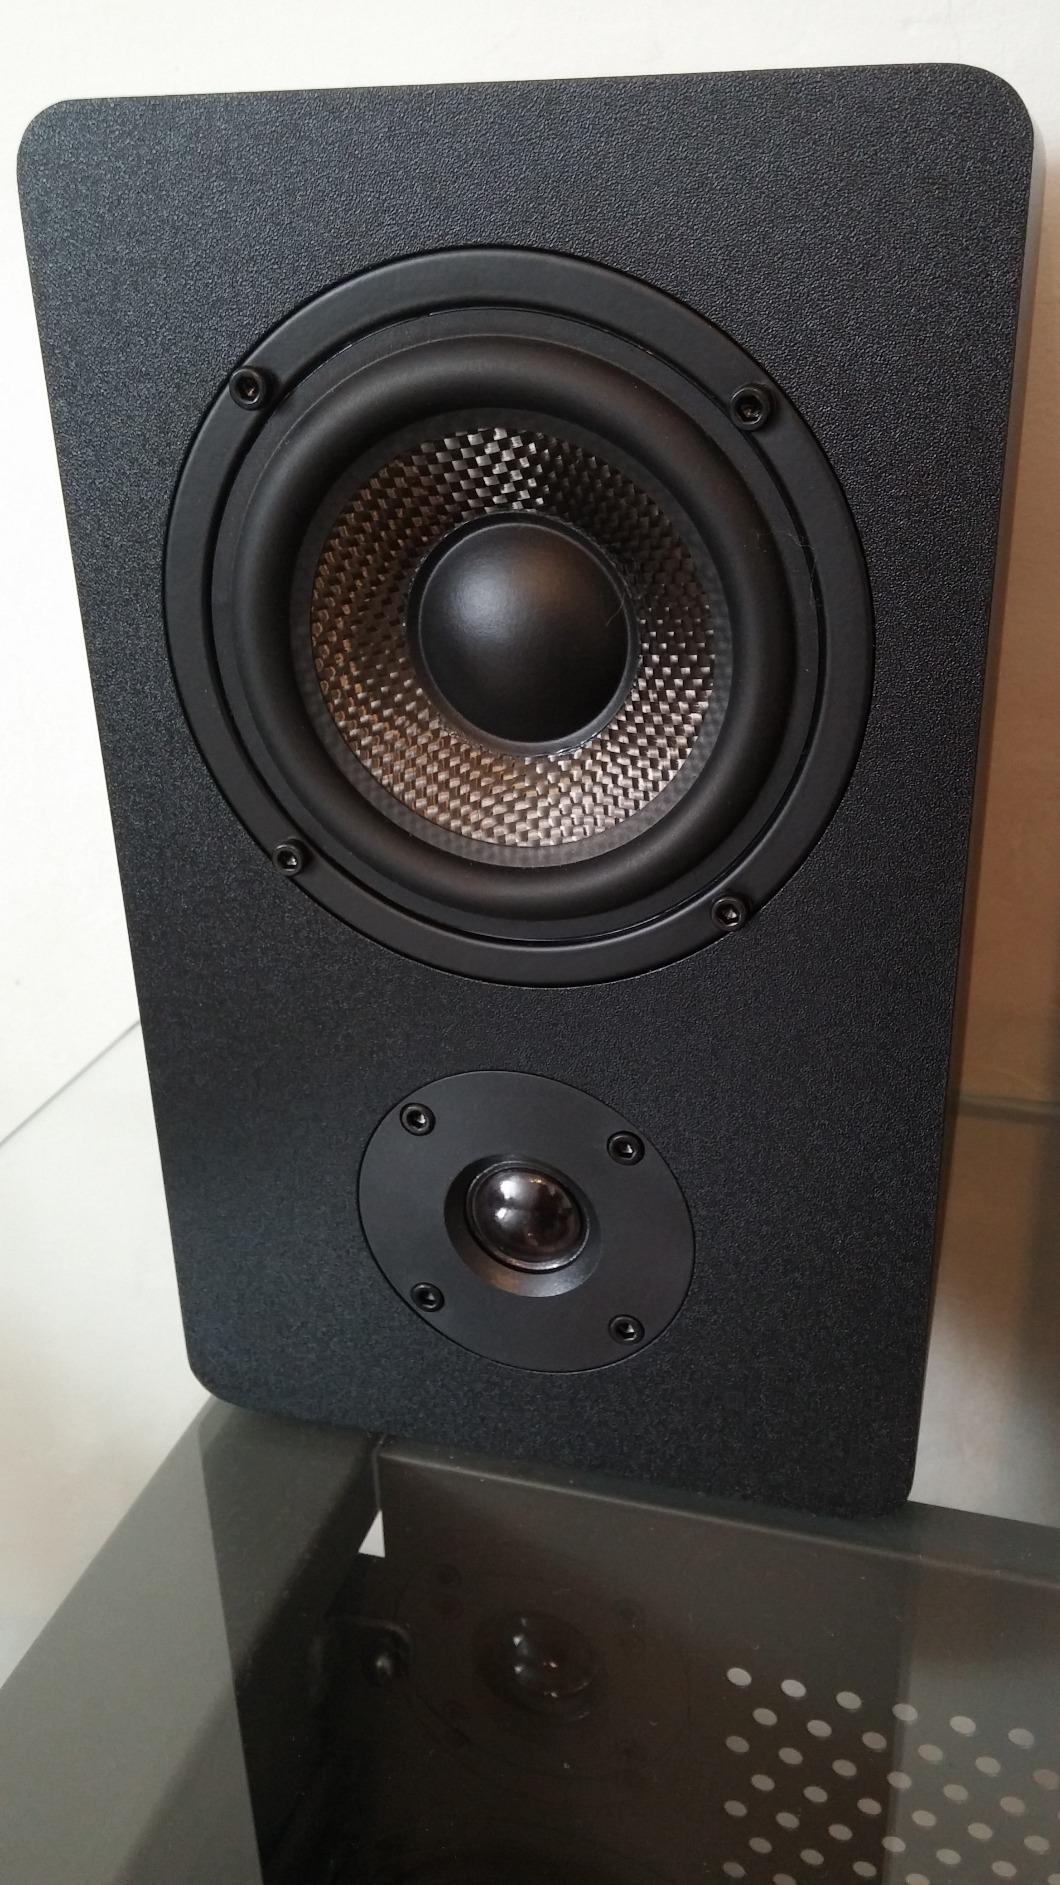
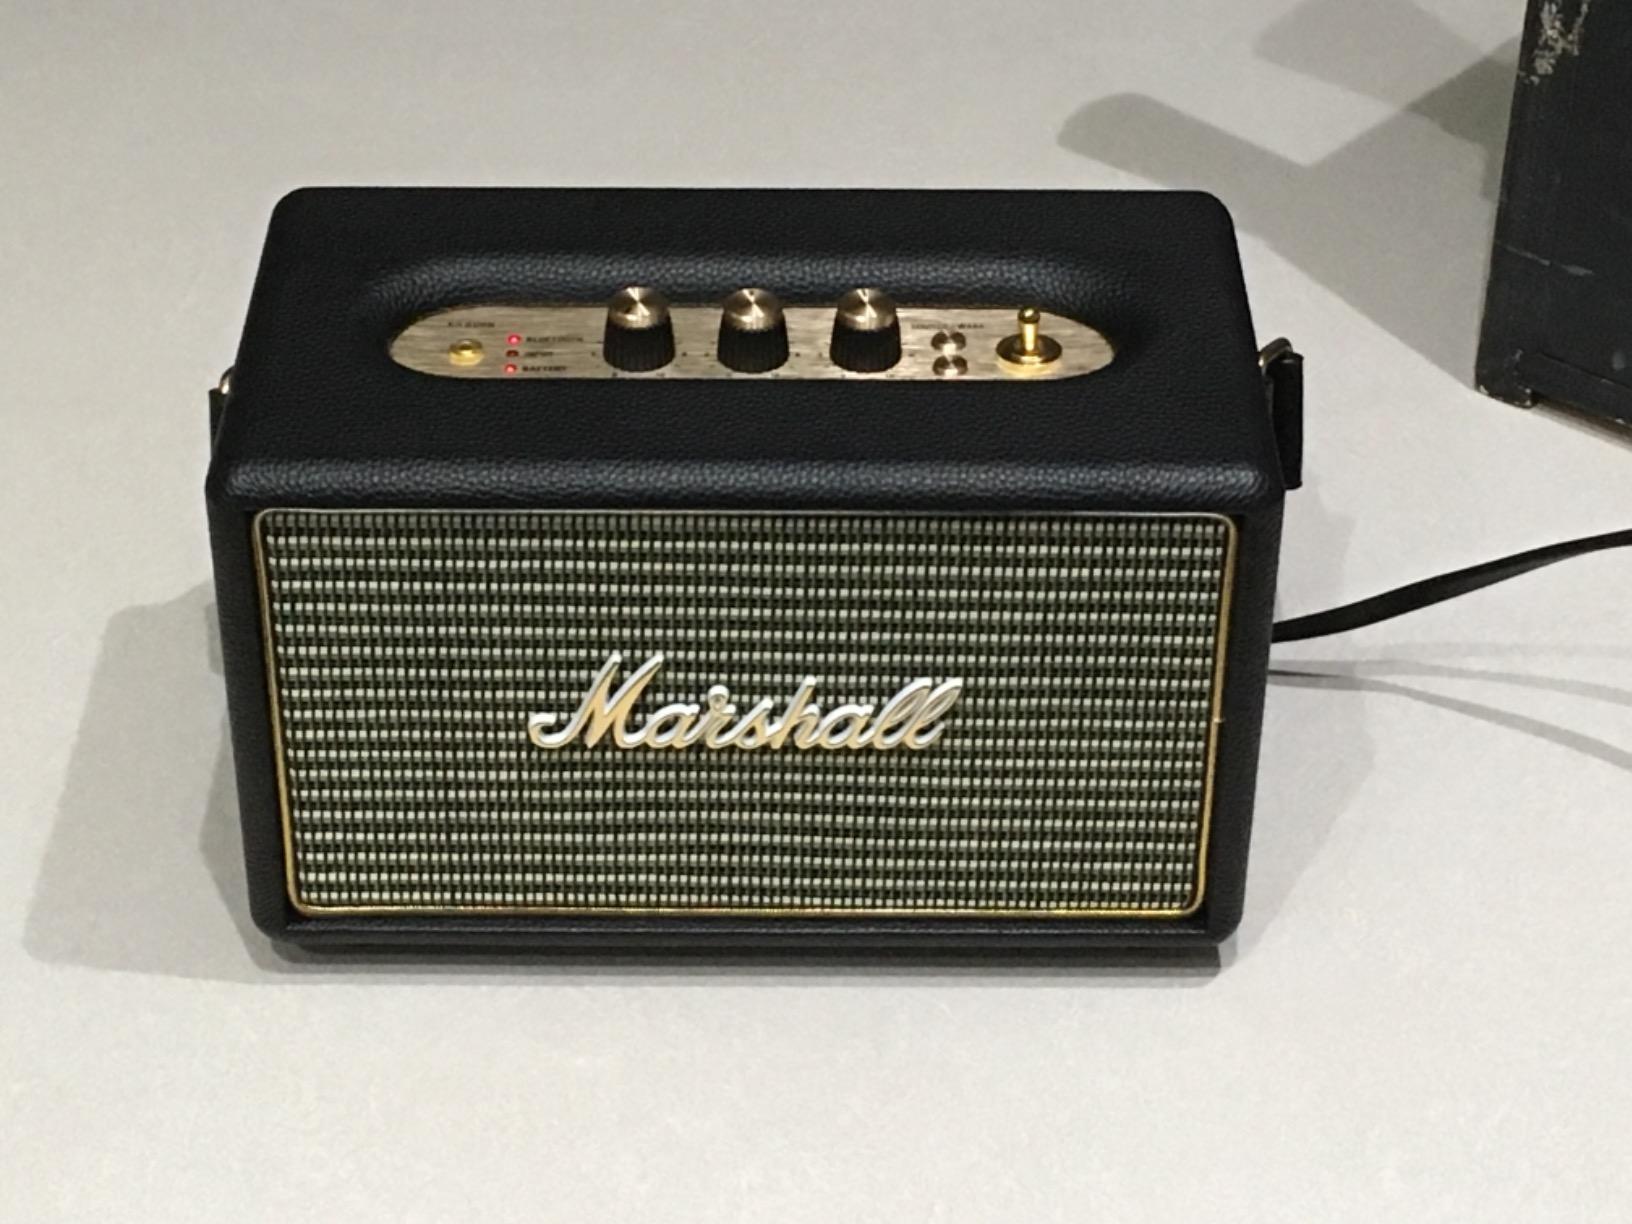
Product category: speaker
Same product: no